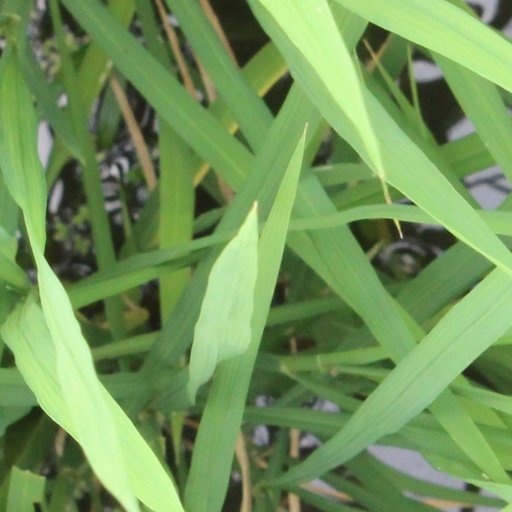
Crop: rice